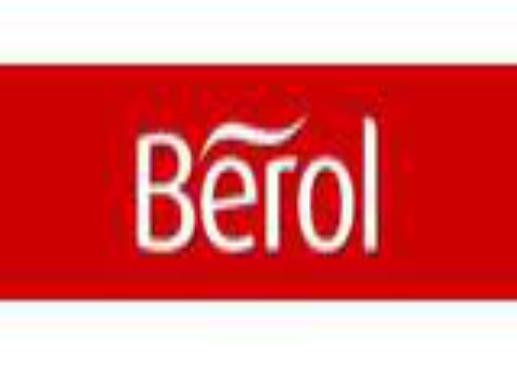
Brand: berol
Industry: Others